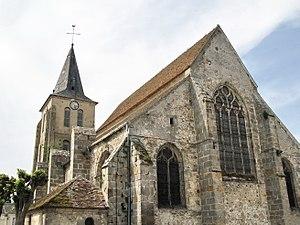
Vue de l'église du Val Saint-Germain, côté est (Essonne)
Le Val-Saint-Germain est une commune française située à trente-neuf kilomètres au sud-ouest de Paris dans le département de l'Essonne en région Île-de-France.